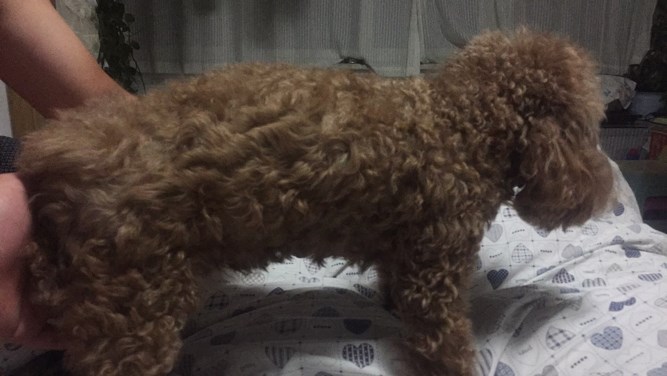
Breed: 7449-n000128-teddy